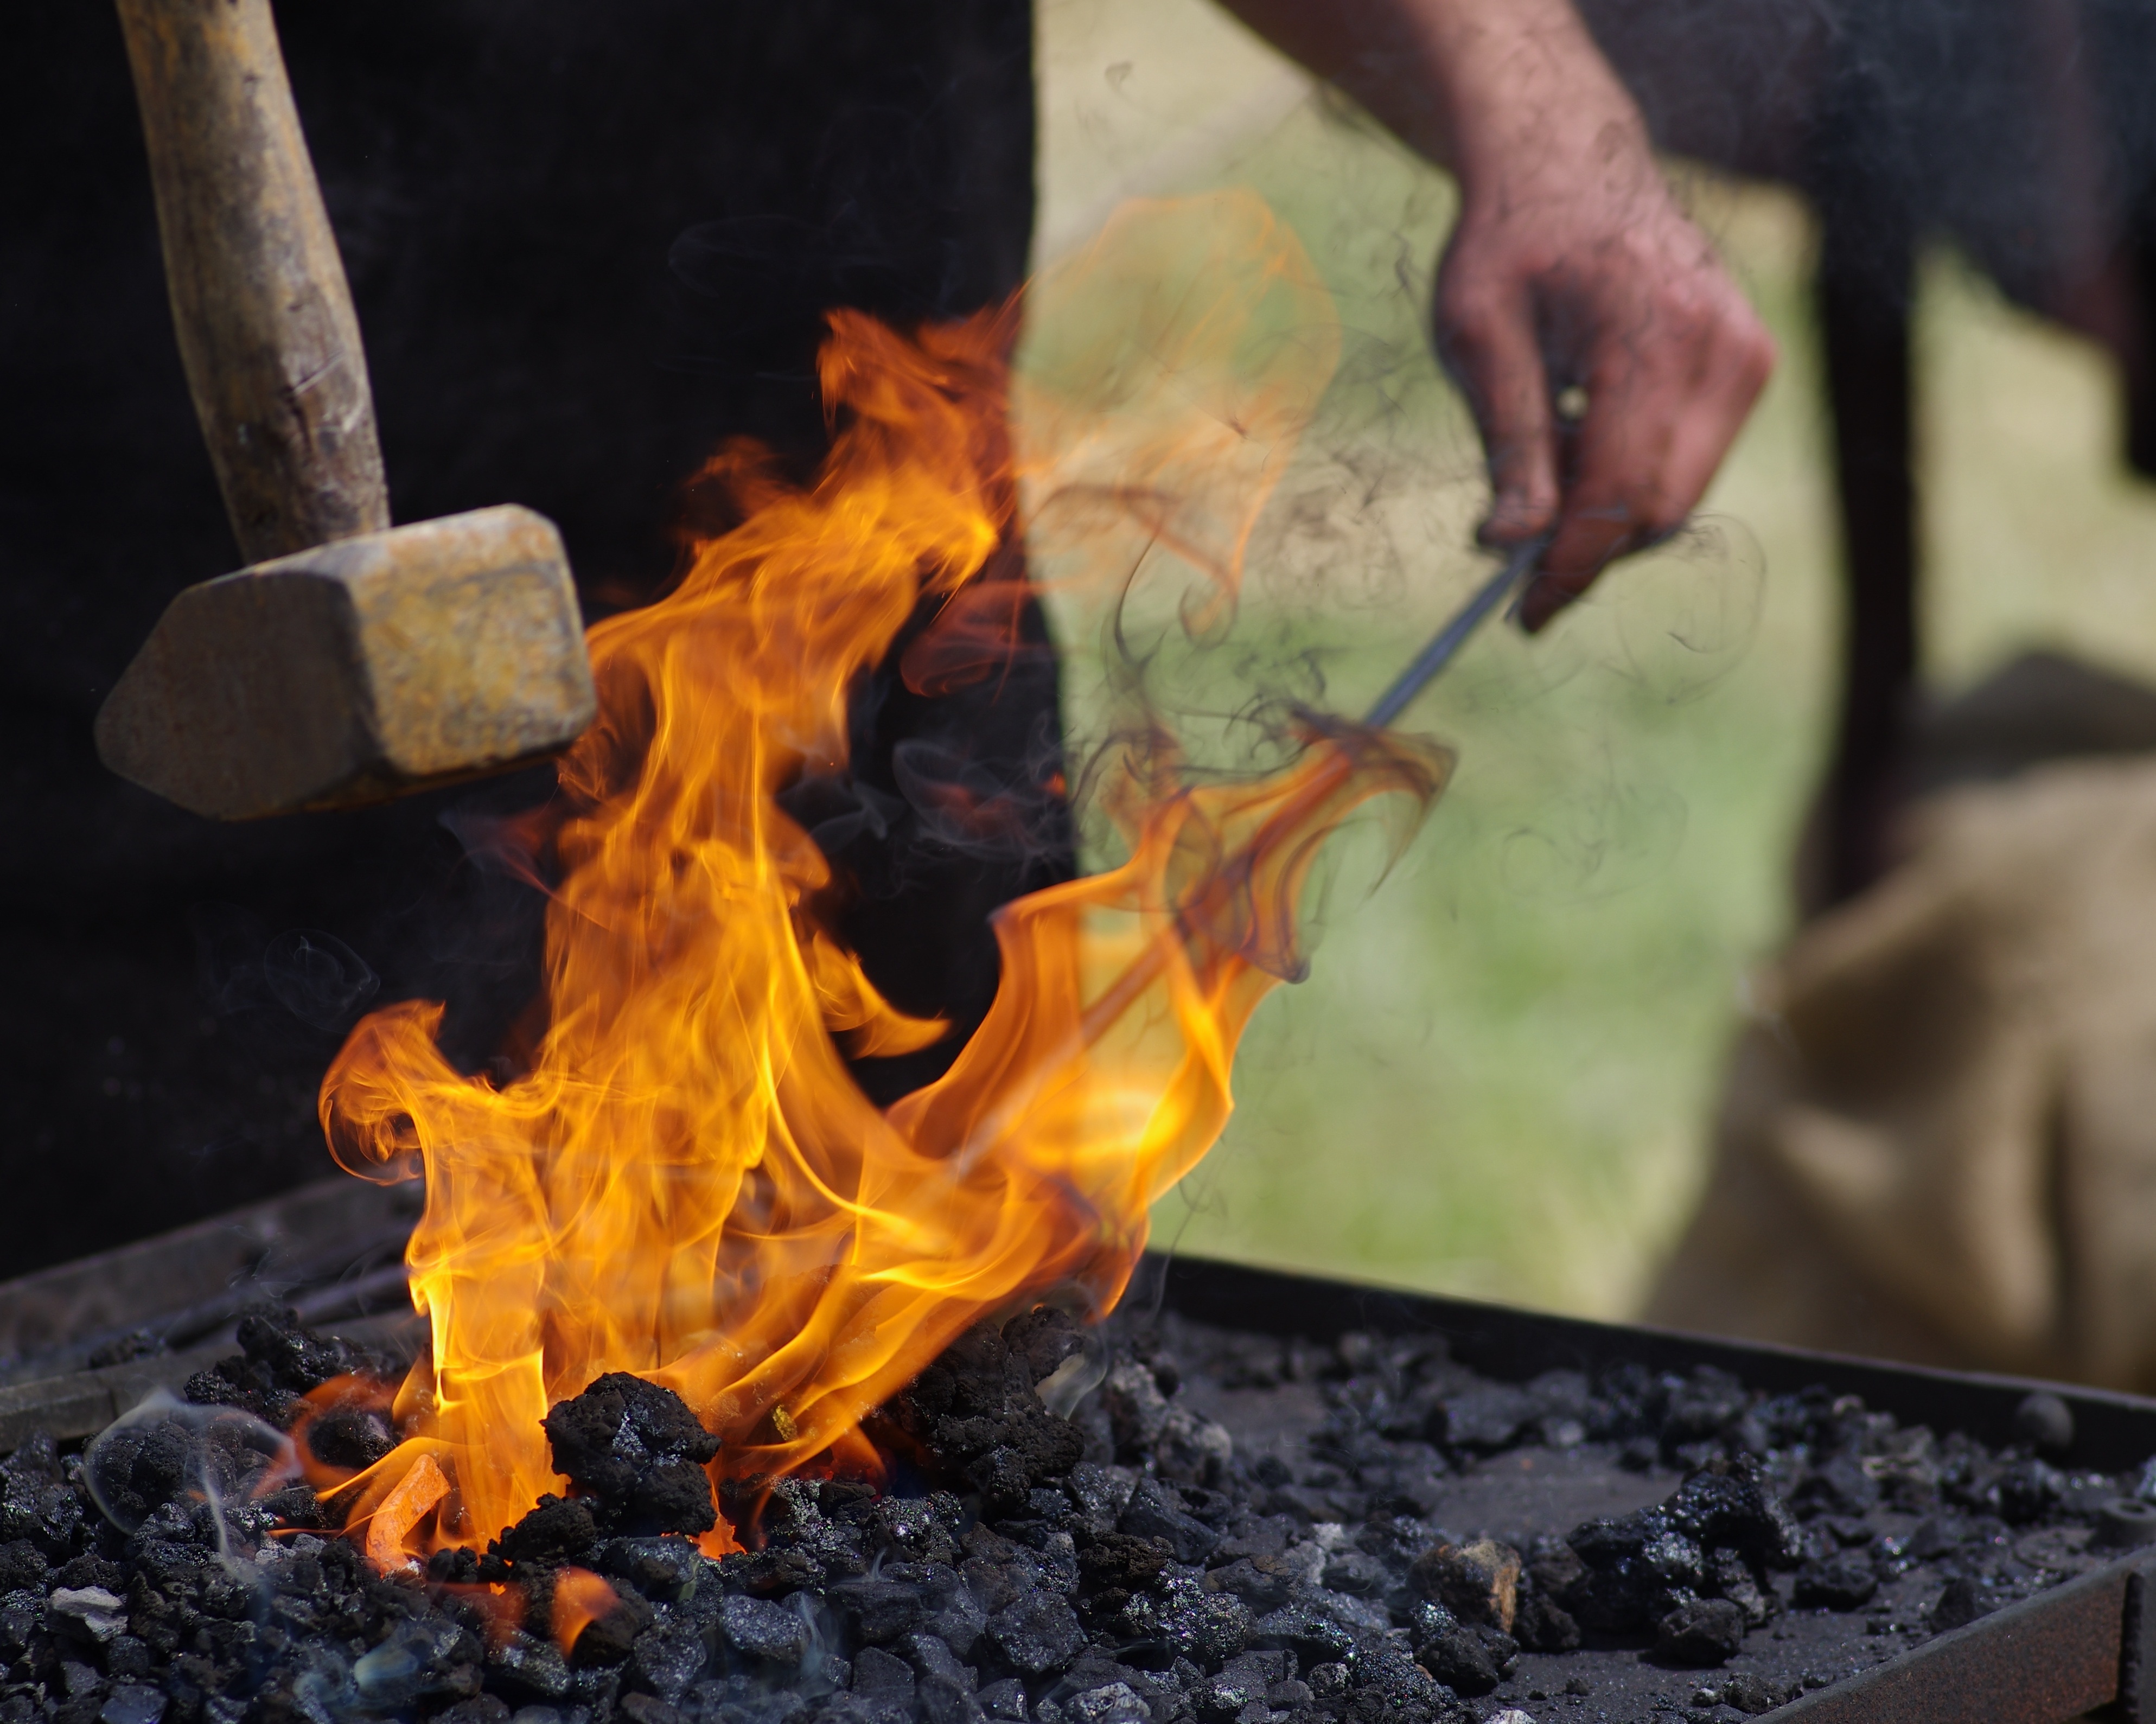
work, man, hammer, metal, flame, fire, human, glow, craft, art, hands, hot, iron, carving, forge, middle ages, blacksmith, village smithy, eisenwerk